Russ Ballard

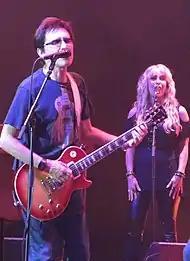
Ballard performing in 2017

As a solo artist, Ballard charted once on the US "Billboard" Hot 100 chart, when "On the Rebound" reached No. 58 in 1980. The song was featured on his solo album for Epic, entitled "Barnet Dogs", which reached number 187 on the Billboard 200. English rock band Uriah Heep covered "On the Rebound" in 1982 on their album "Abominog".